United States Air Force Honor Guard

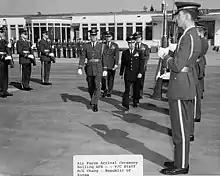
The 1100th Air Police Squadron Ceremonial Unit welcomes General Jang Do-young to Bolling AFB, Washington D.C. (circa 1960s).

The United States Air Force Honor Guard is the official ceremonial unit of the United States Air Force and is assigned to Joint Base Anacostia-Bolling, Washington D.C.